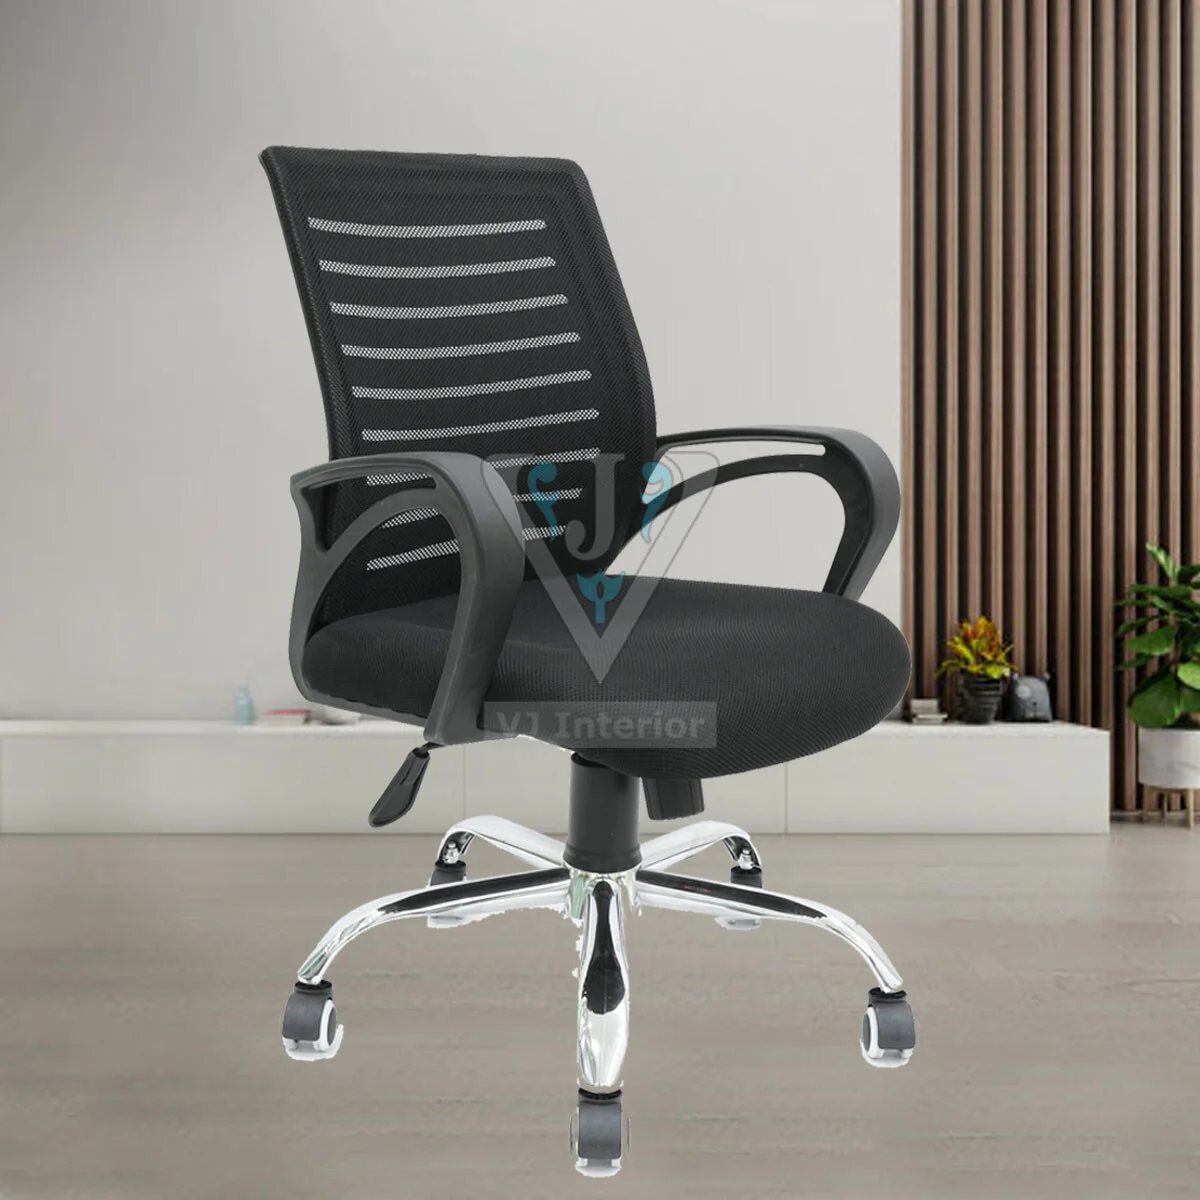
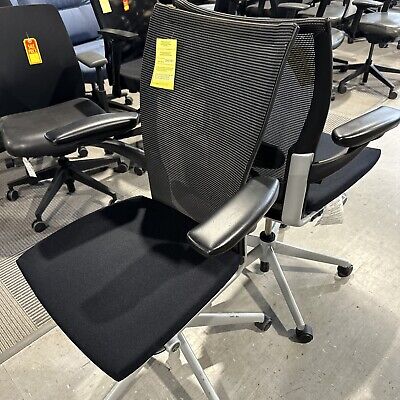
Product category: items_chair
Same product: no